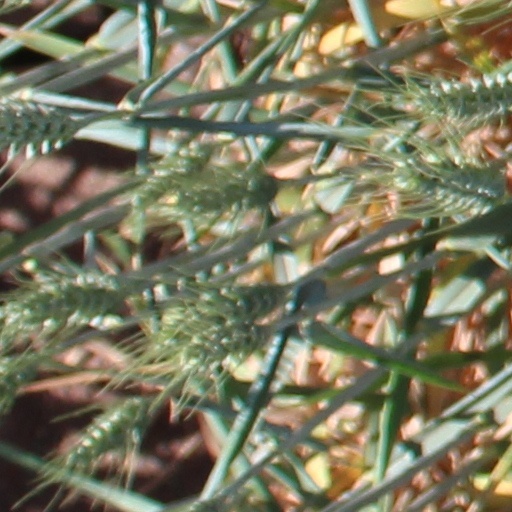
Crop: wheat